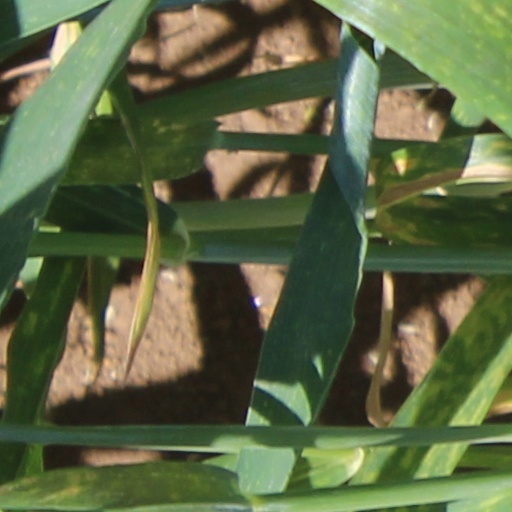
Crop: wheat